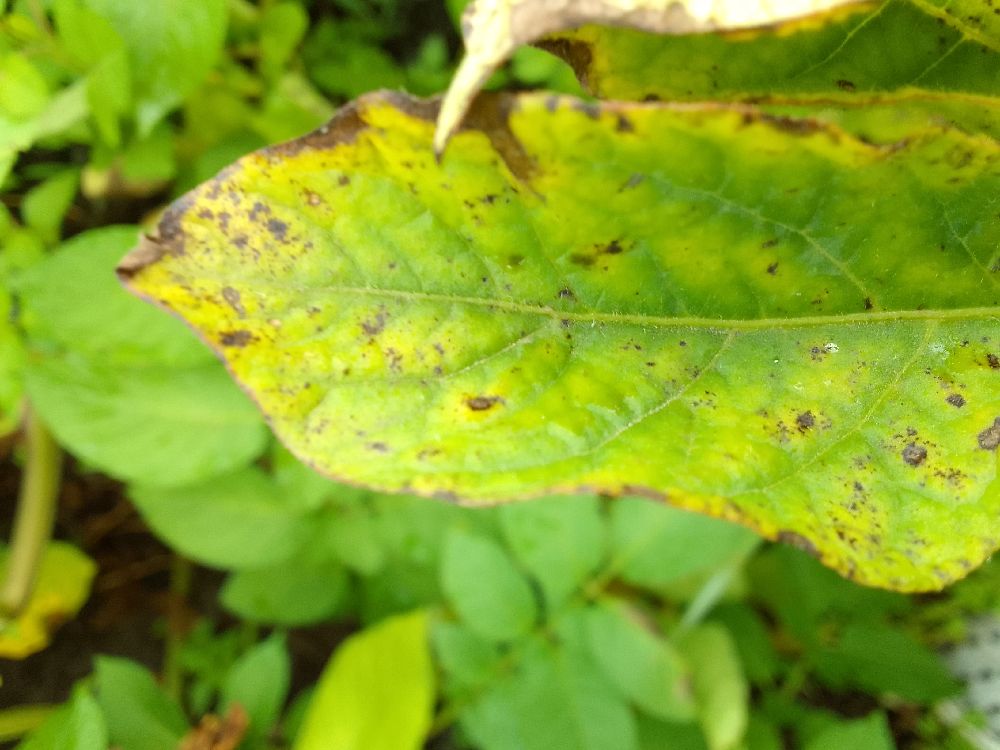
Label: Early blight